Lannemezan

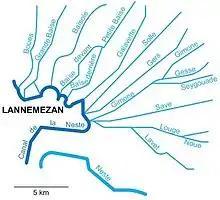
Rivers originating on the Plateau de Lannemezan

The commune is placed under supervision in relation to some possible natural and technological hazards: